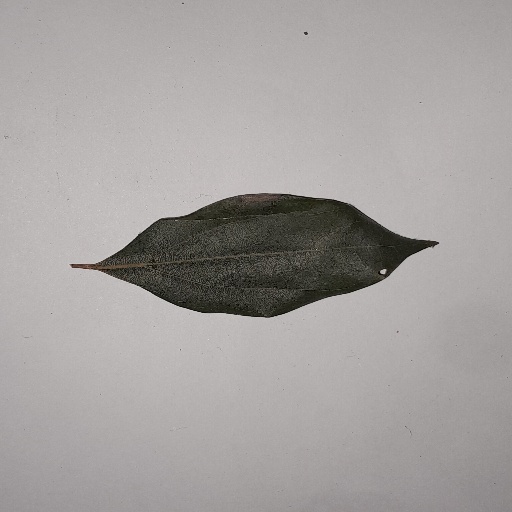
Species: Camphor
Leaf condition: Bacterial Spot